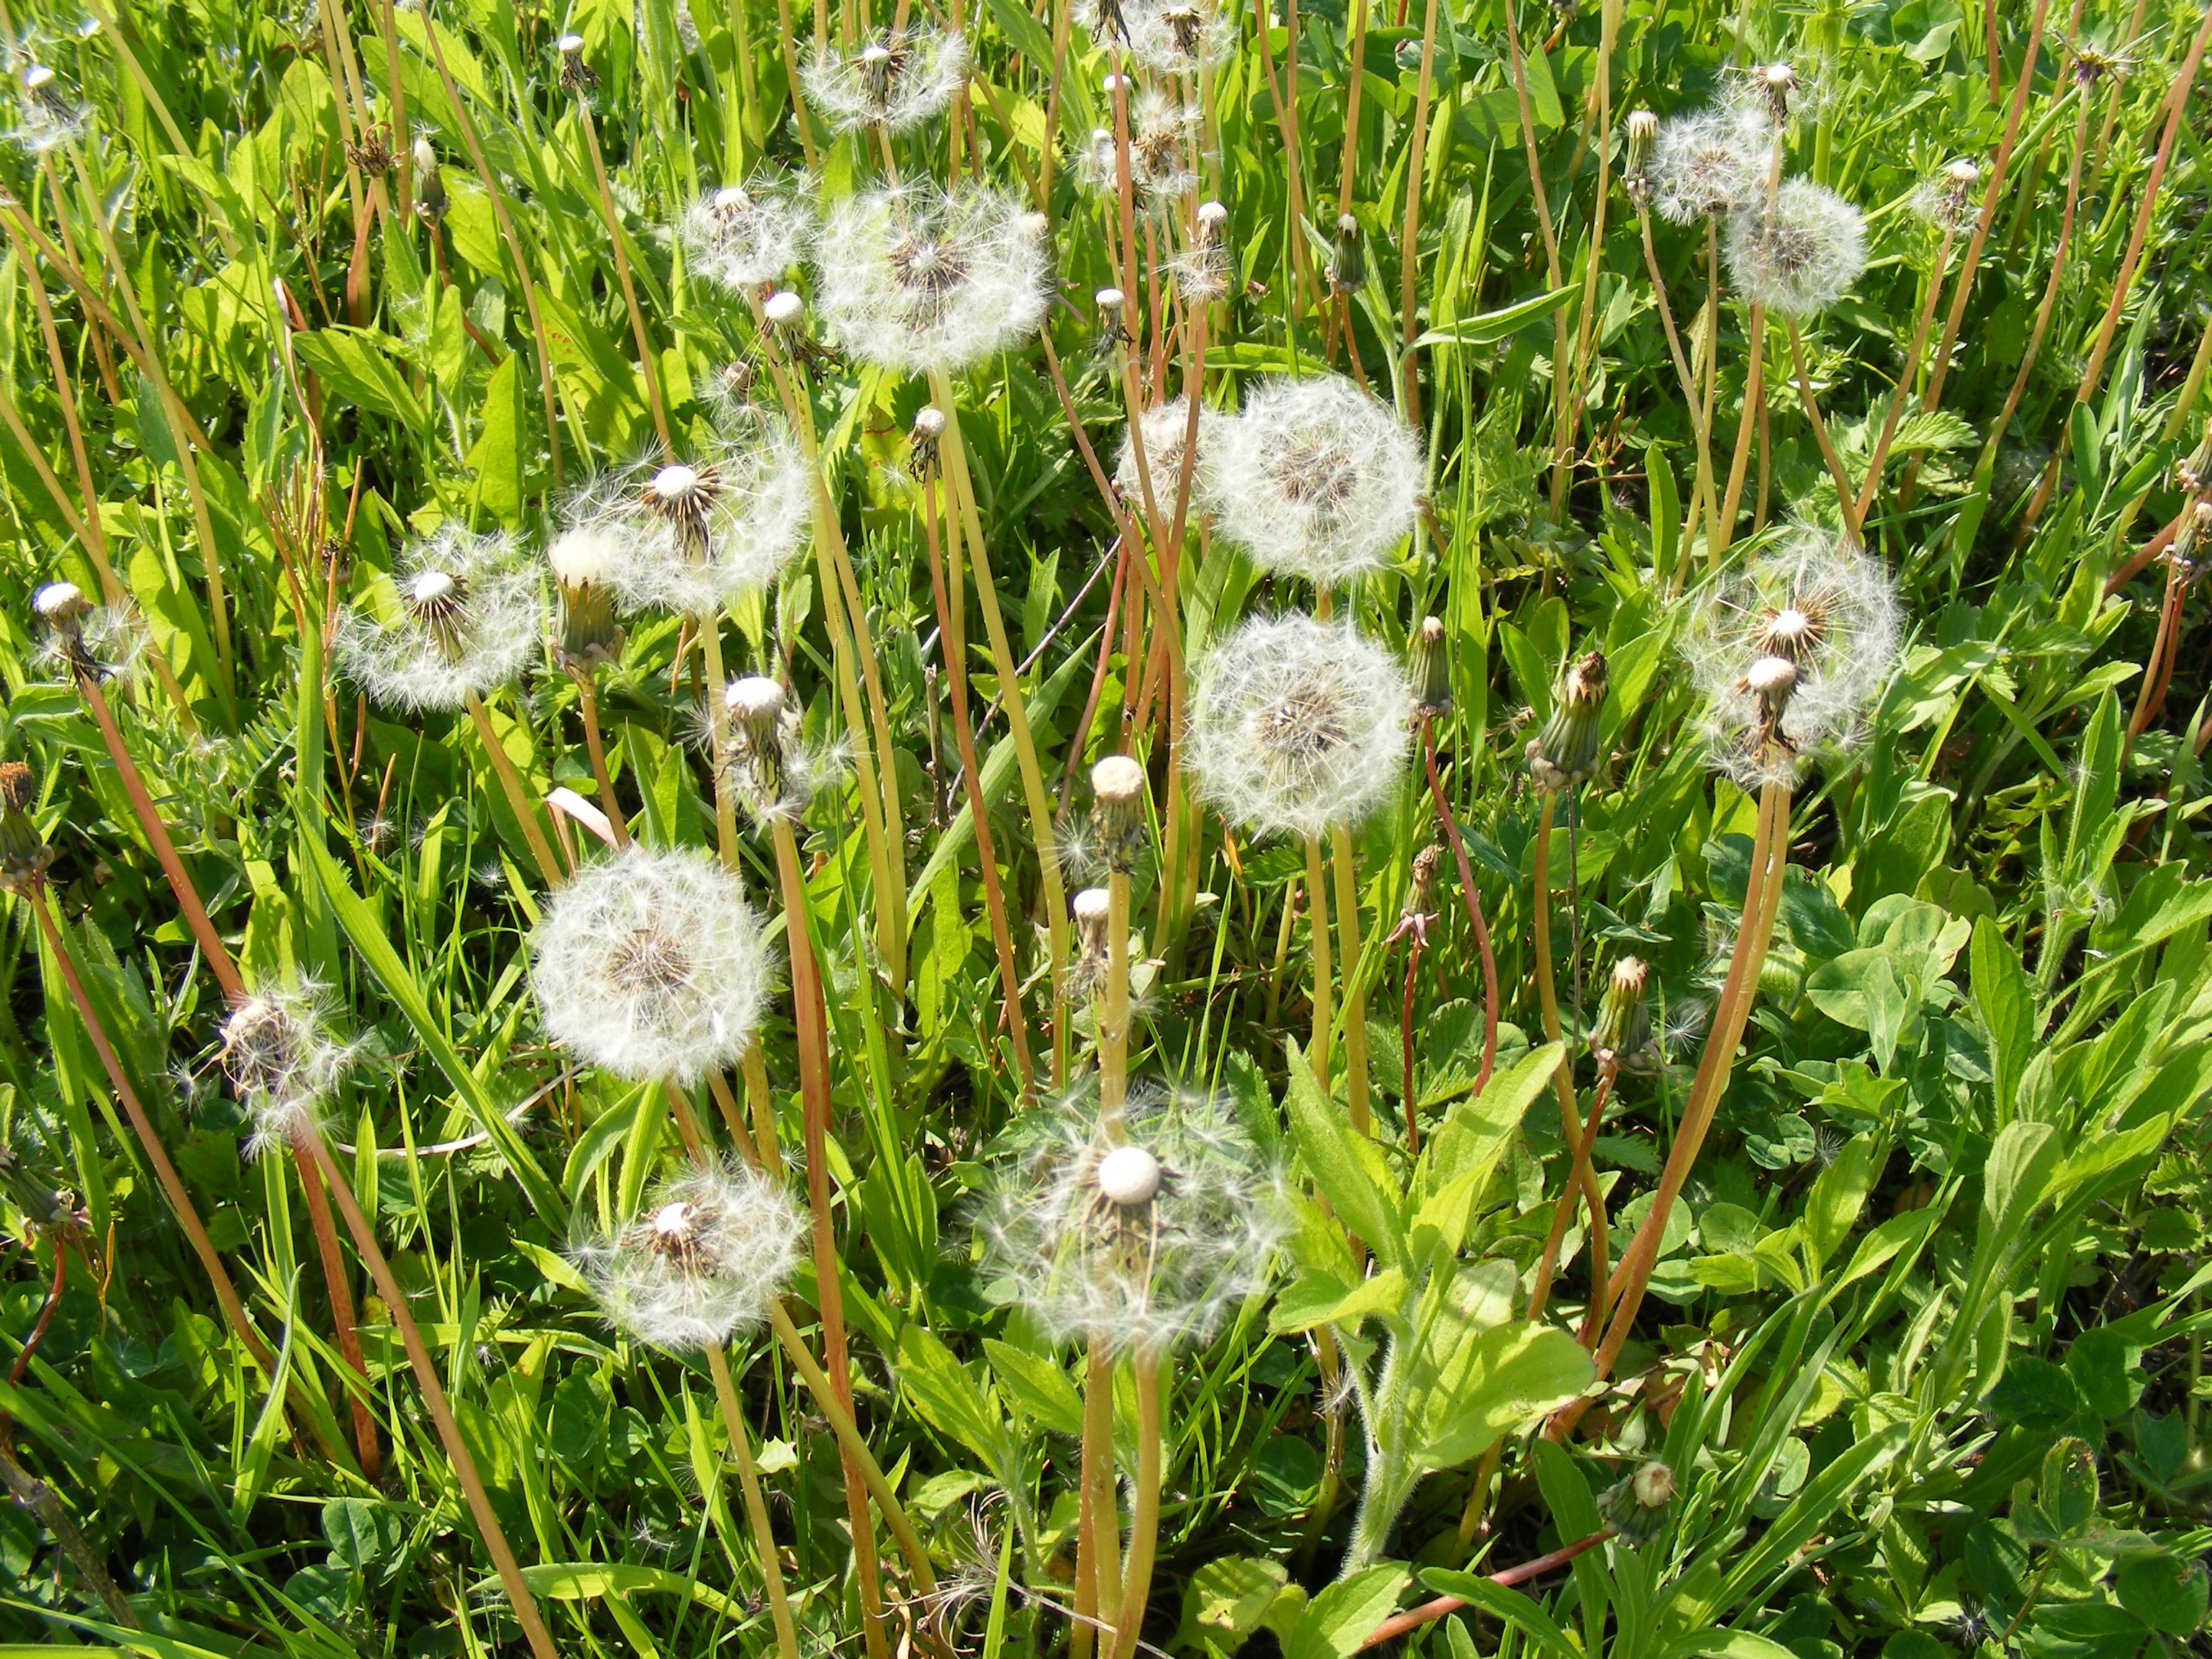
grass, plant, white, lawn, meadow, dandelion, prairie, flower, wind, ripe, herb, produce, vegetable, botany, yellow, flora, plants, wildflower, flowers, silver, taraxacum, fruits, thistle, blow, ecosystem, flowering plant, daisy family, officinale, silybum, grass family, land plant, chamaemelum nobile, tufted